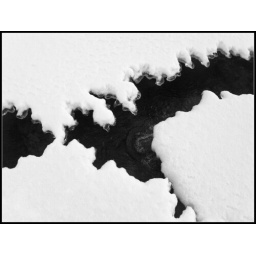
Abstract compositions of the river Coupall running under ice and snow.